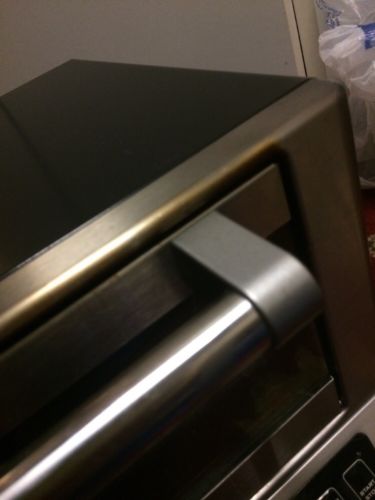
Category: toaster